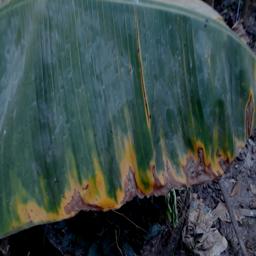
Label: POTASSIUM DEFICIENCY